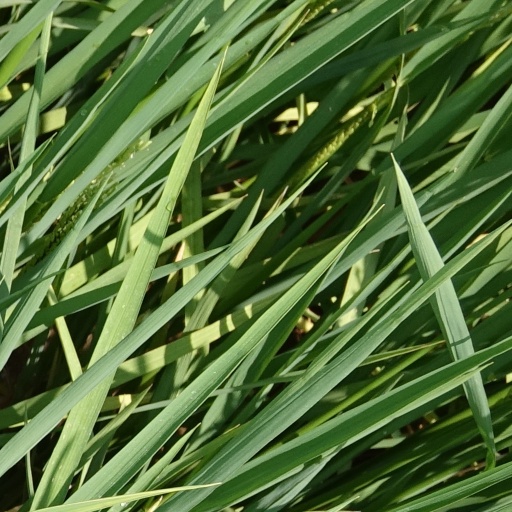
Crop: rice